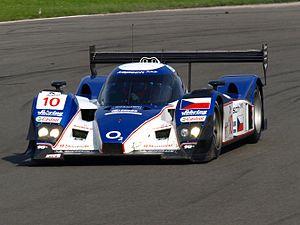
La Lola B08/60 est une voiture de course prototype de catégorie LMP1 construite par le constructeur britannique Lola Cars International et dont le principal utilisateur fut l'équipe Charouz Racing System, associée à l'Aston Martin Racing.